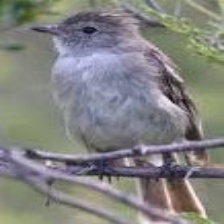
Species: NORTHERN BEARDLESS TYRANNULET
Scientific name: CAMPTOSTOMA IMBERBE